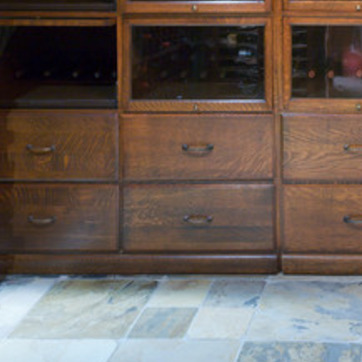
Material: wood